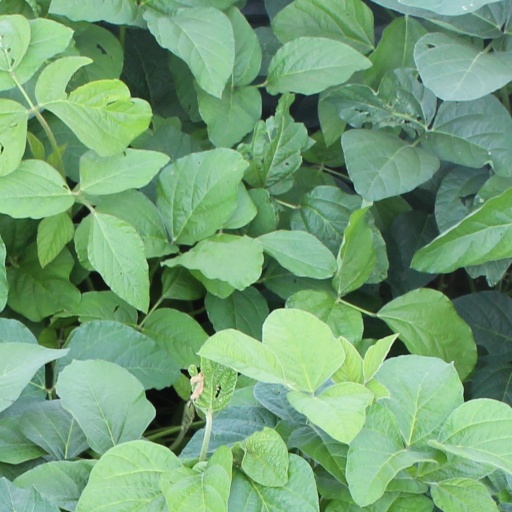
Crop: soybean